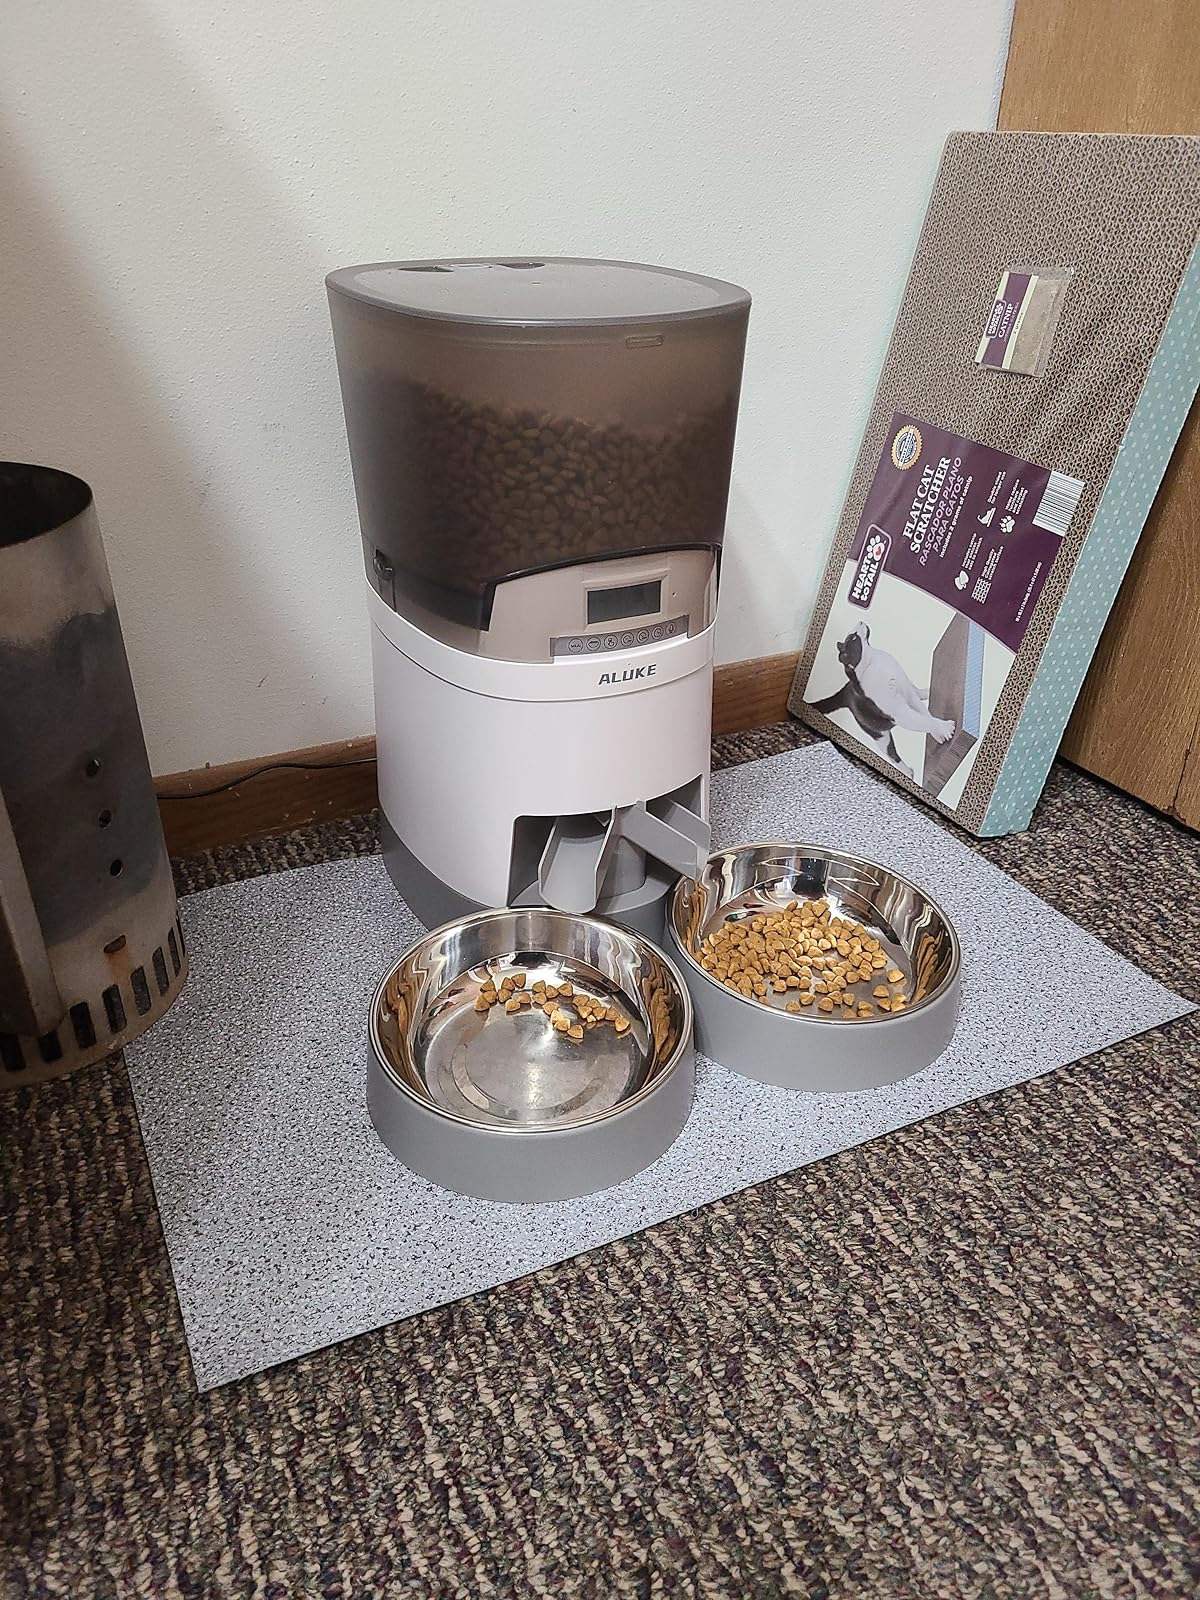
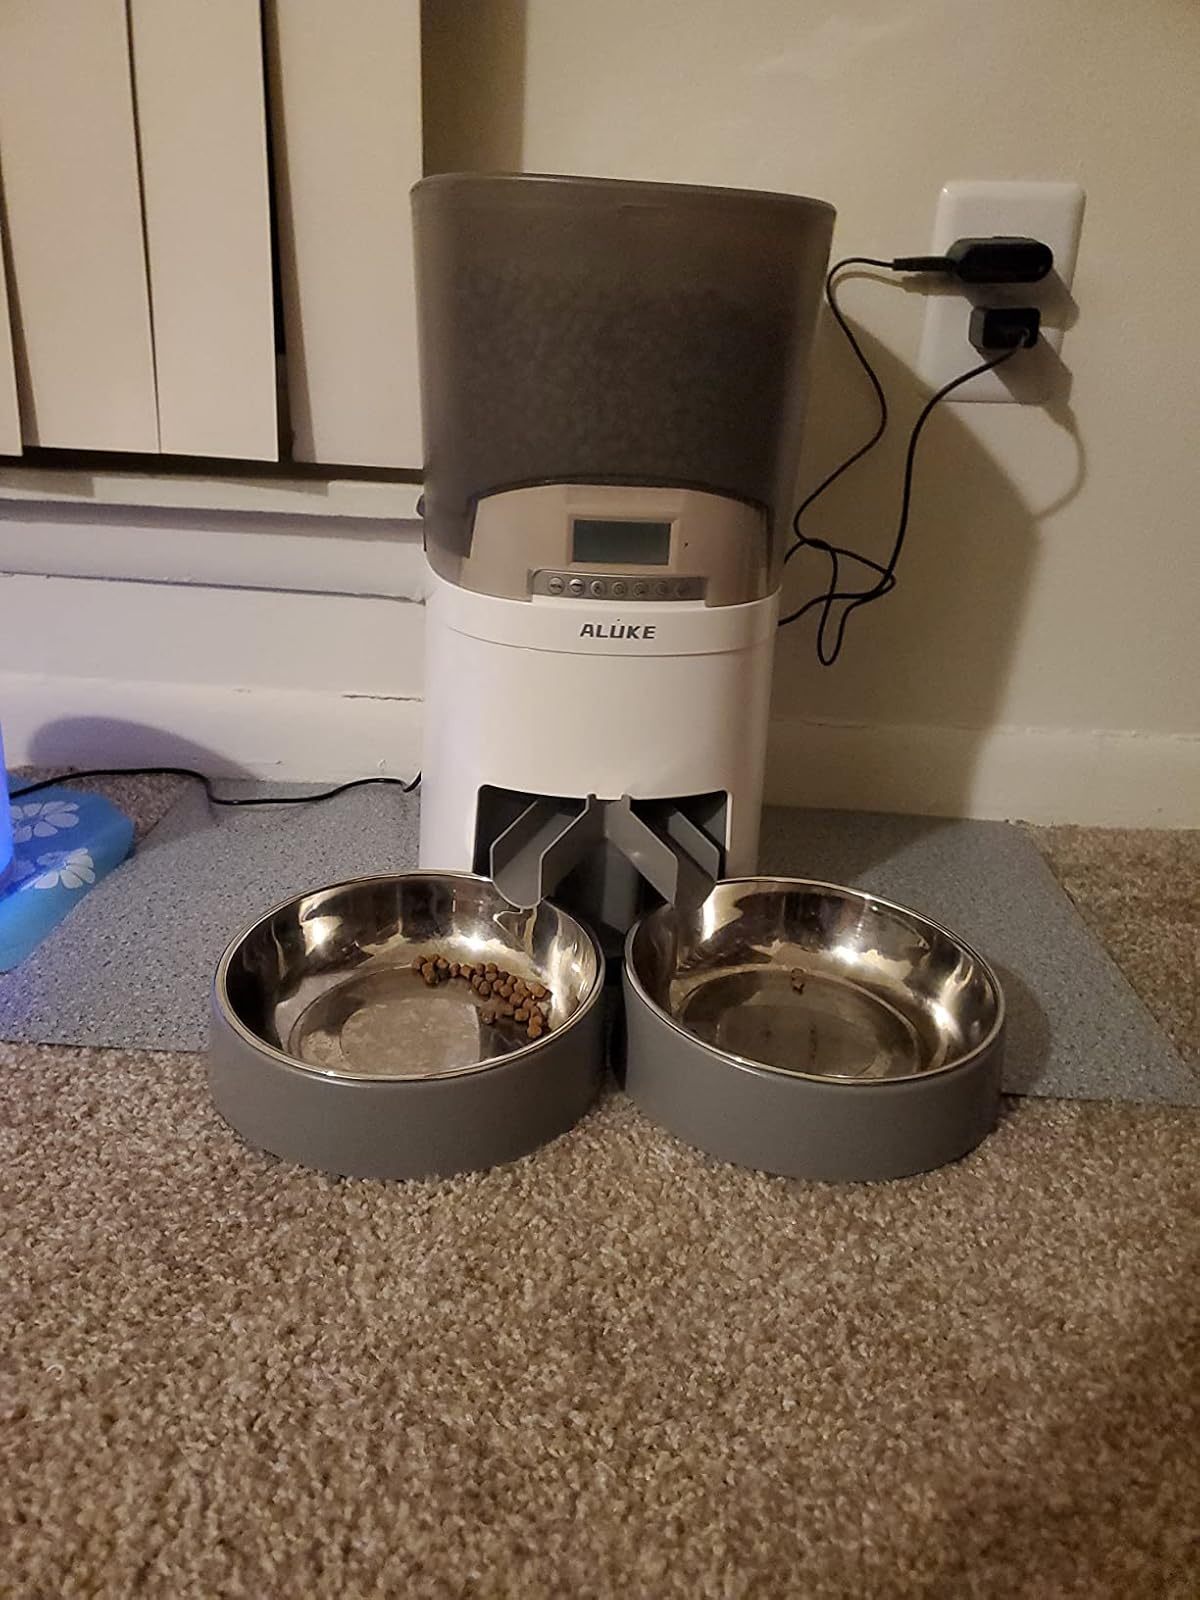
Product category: items_feeder
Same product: yes